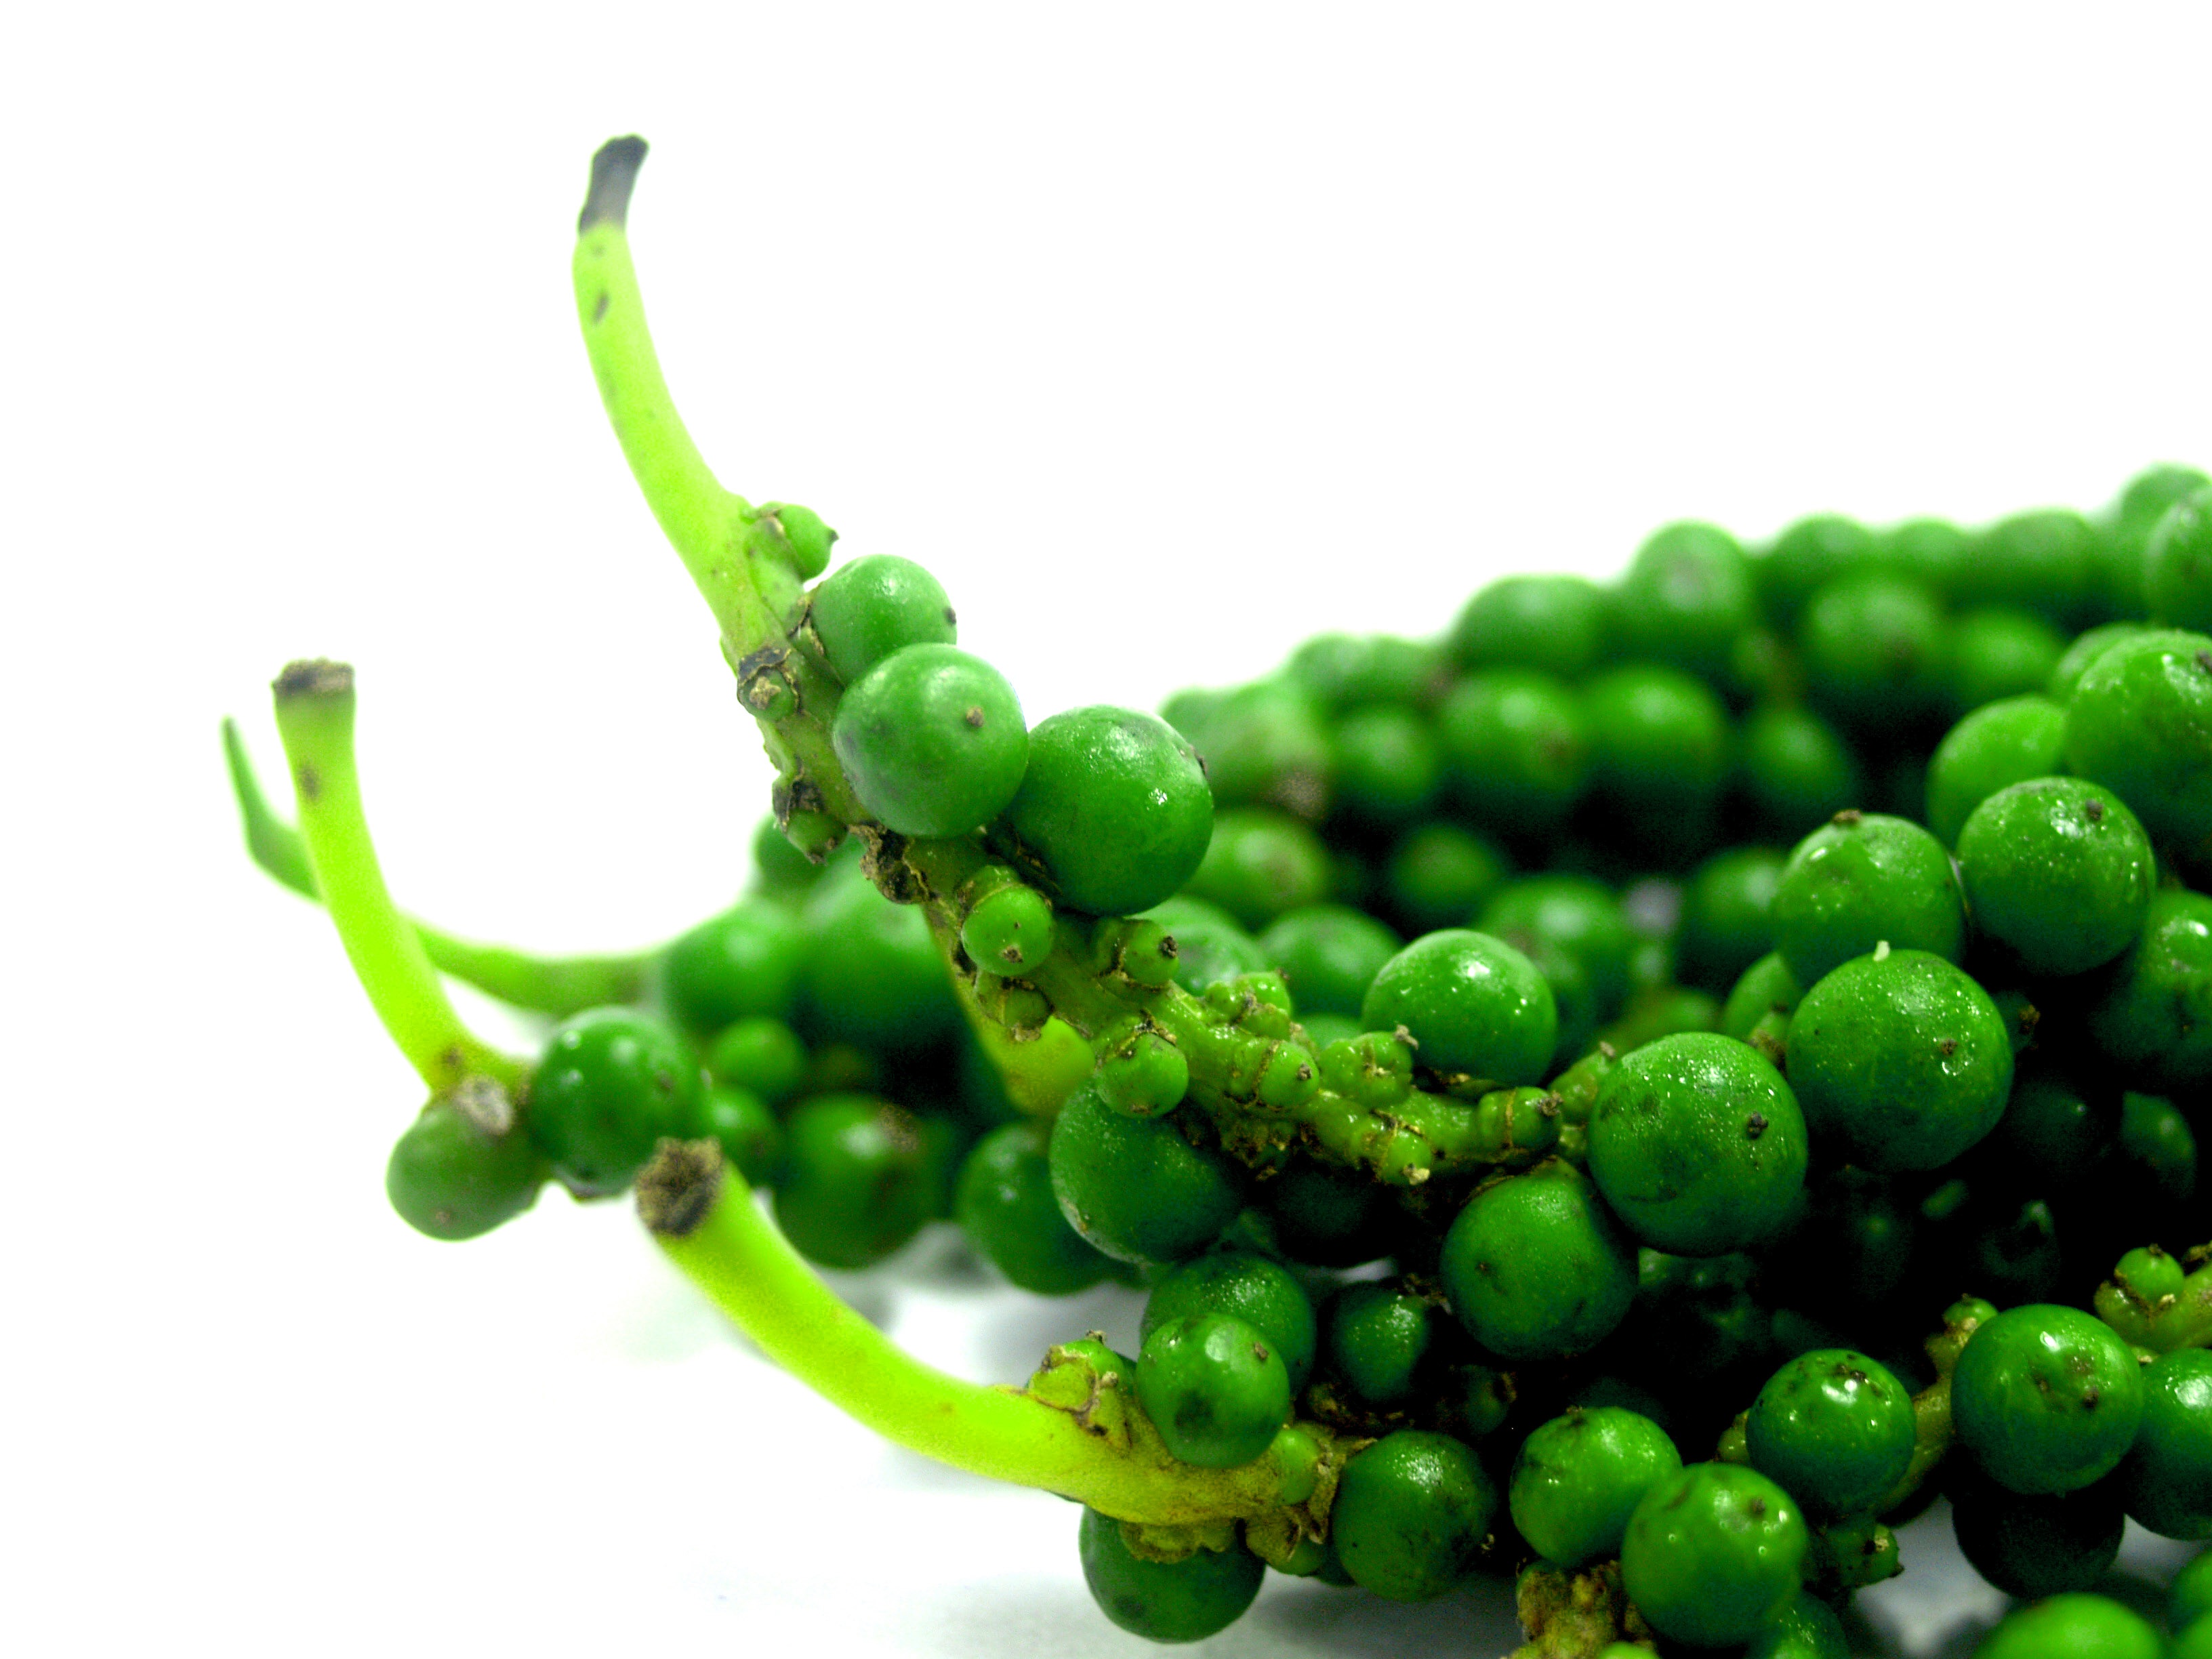
plant, grain, fruit, seed, round, flower, dry, pile, food, green, pepper, spice, cooking, ingredient, culinary, produce, vegetable, natural, corn, kitchen, black, gourmet, cuisine, circle, cook, pea, hot, spicy, bell pepper, antioxidant, hot pepper, supermarket, exotic, fragrant, aromatic, piper, flavor, curry, flowering plant, flavoring, savoury, drupe, black pepper, green pepper, peppercorn, land plant